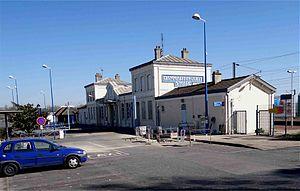
La gare ferroviaire, Saint-Mard, Seine-et-Marne, France.
Saint-Mard est une commune française située dans le département de Seine-et-Marne en région Île-de-France dans la région naturelle de la Goële.